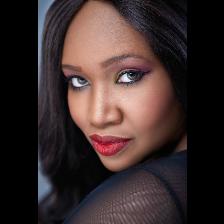
Label: Human